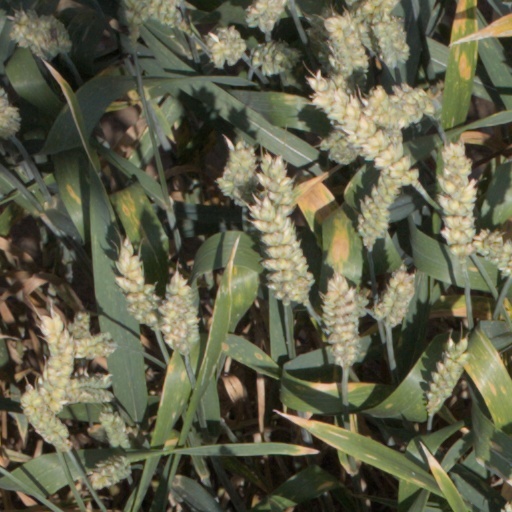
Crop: wheat